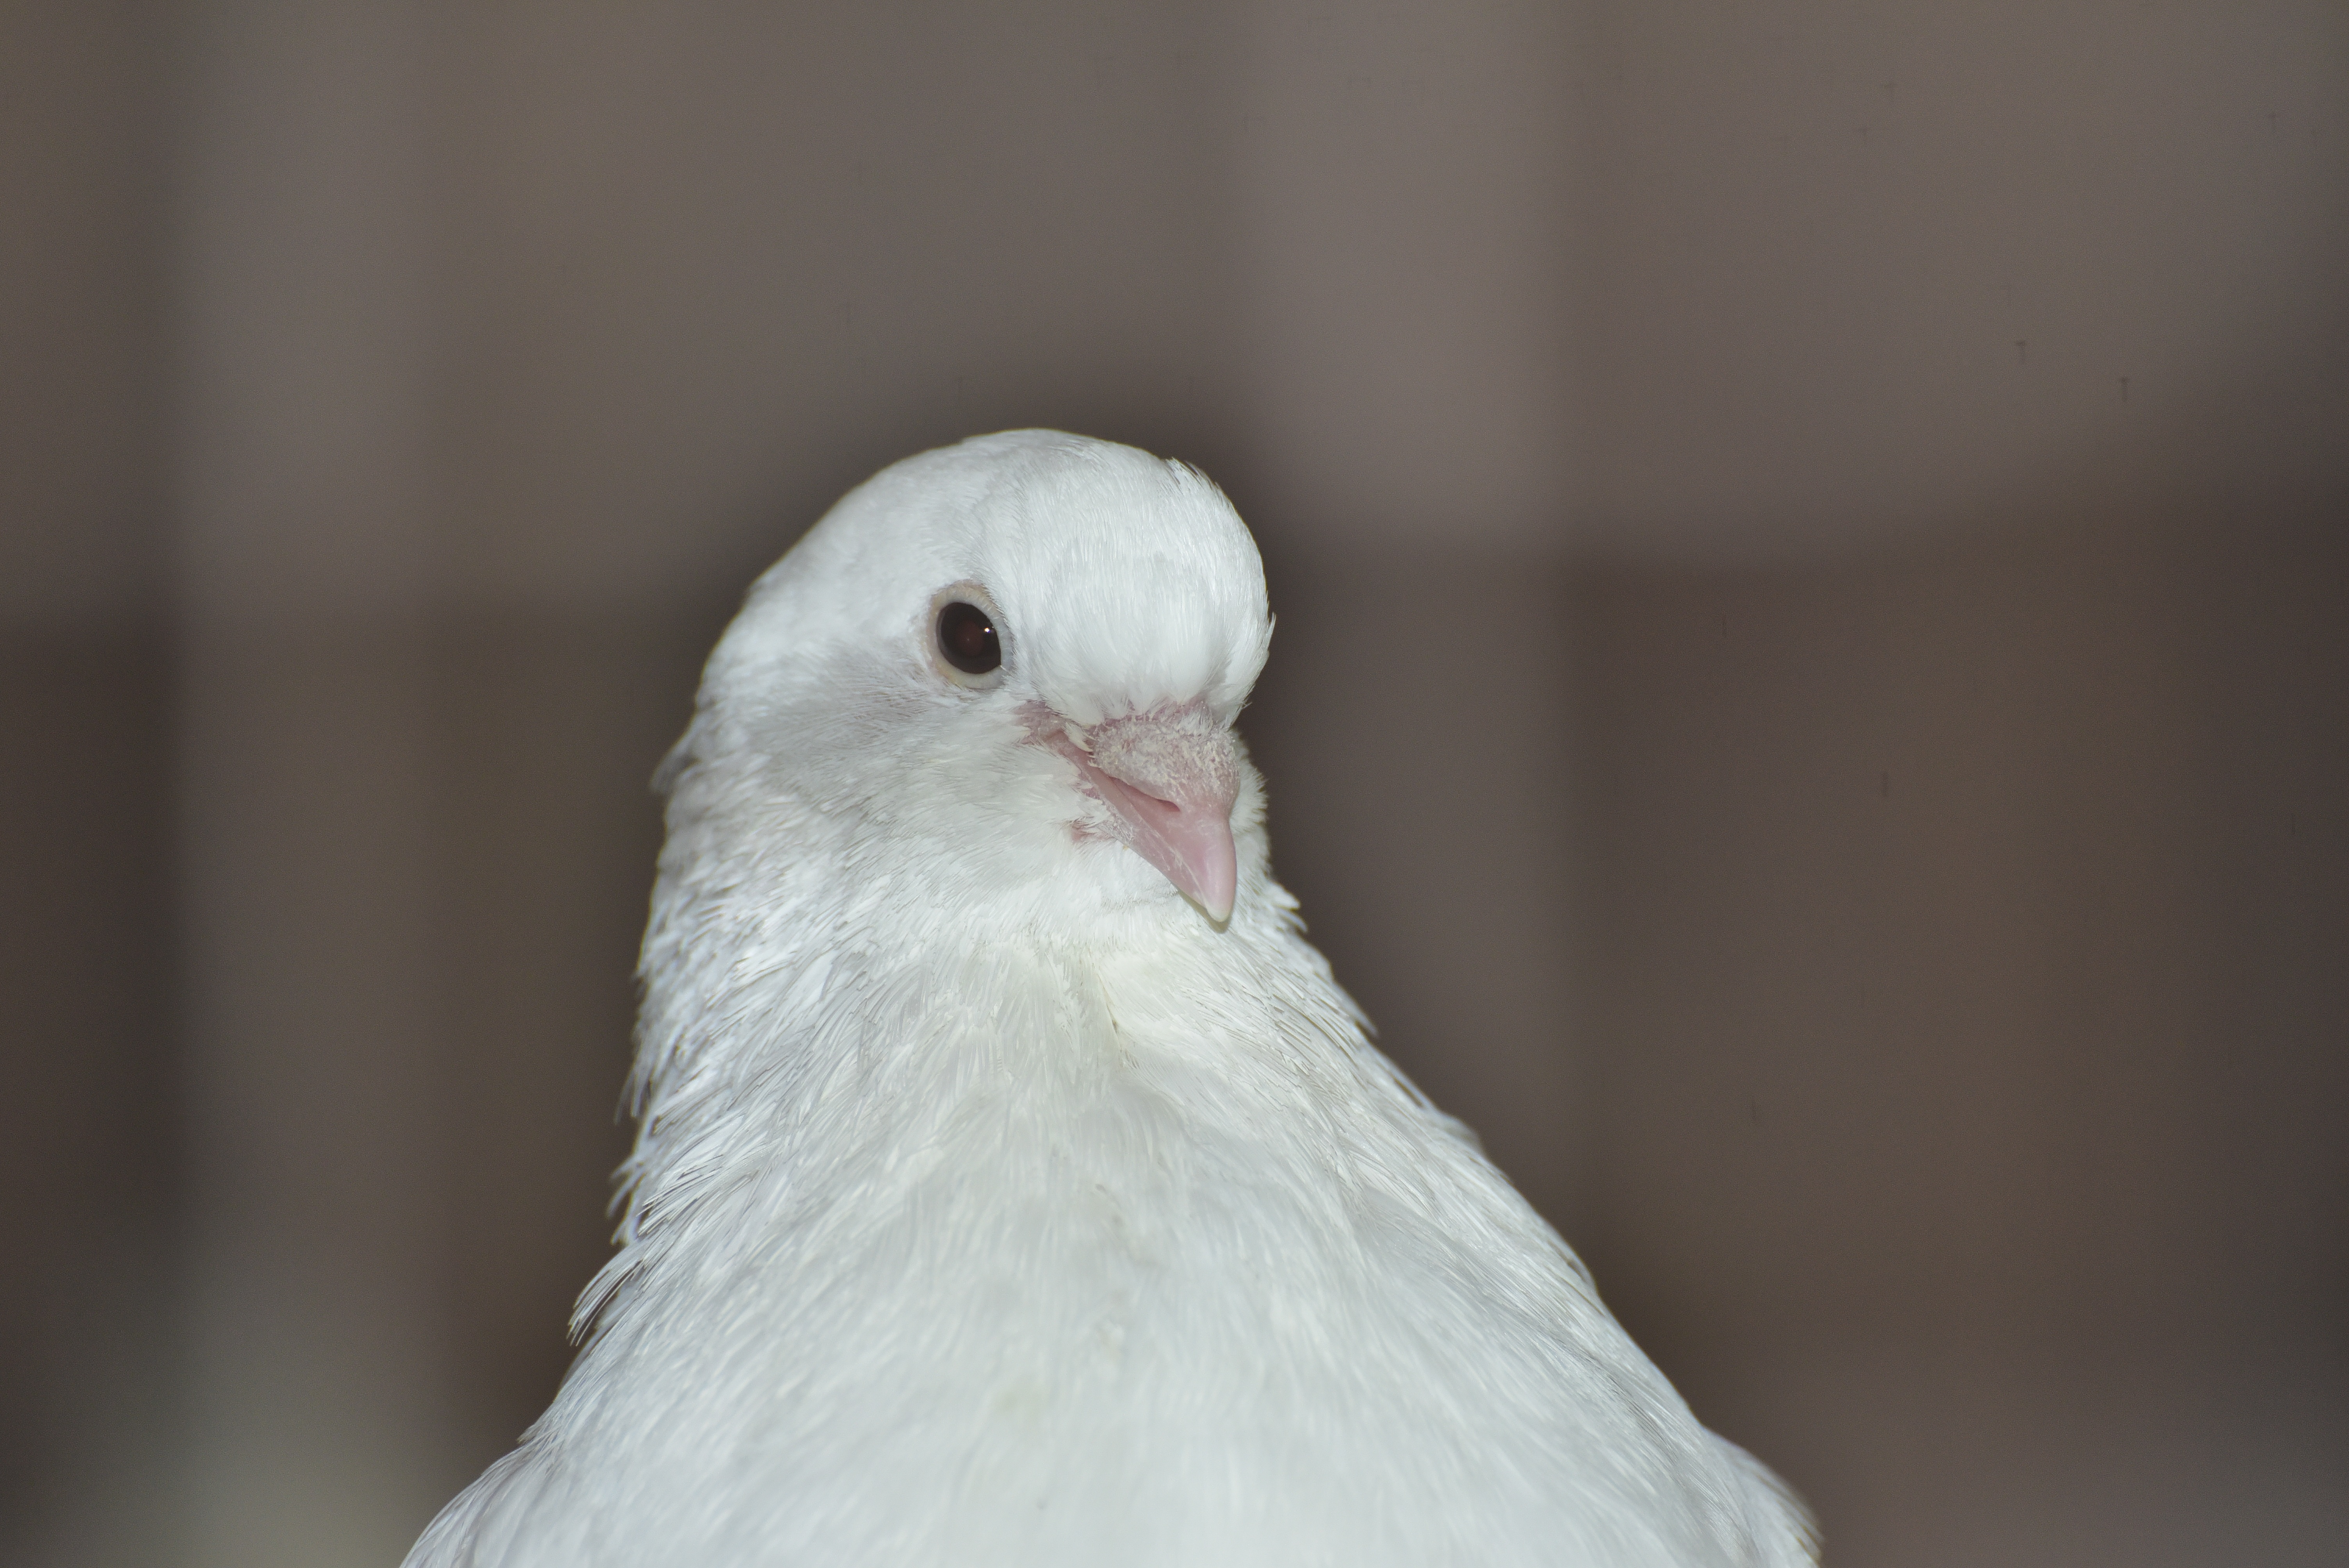
bird, wing, white, animal, beak, romantic, feather, fauna, plumage, poultry, close up, dove, vertebrate, creature, beautiful, bill, finch, animal world, wildlife photography, bird portrait, white dove, perching bird, pigeons and doves